History of African Americans in Omaha in the 19th century

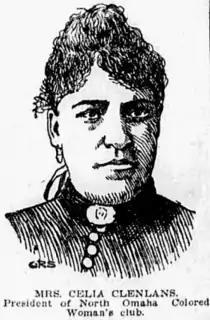
Ophelia Clenlans

By 1867 enough blacks gathered in community to found St. John's African Methodist Episcopal Church in the Near North Side neighborhood. It was the first church for African Americans in Nebraska. The first recorded birth of an African American in Omaha occurred in 1872, when William Leper was born.